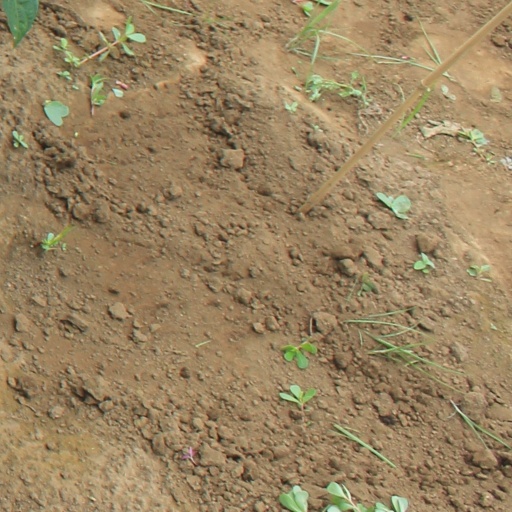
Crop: soybean